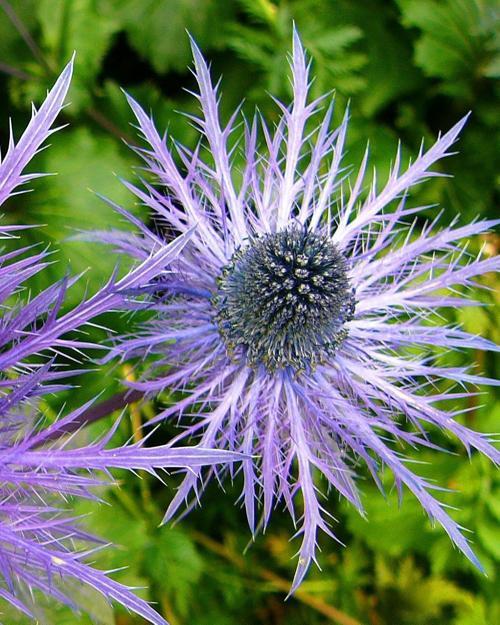
Label: alpine sea holly